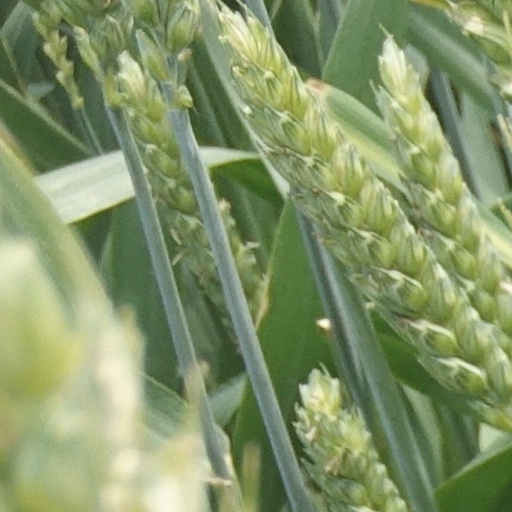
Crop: wheat